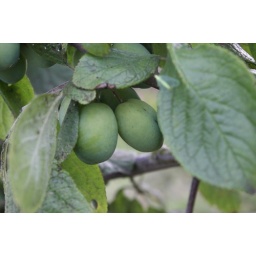
Wander around the field of plum trees